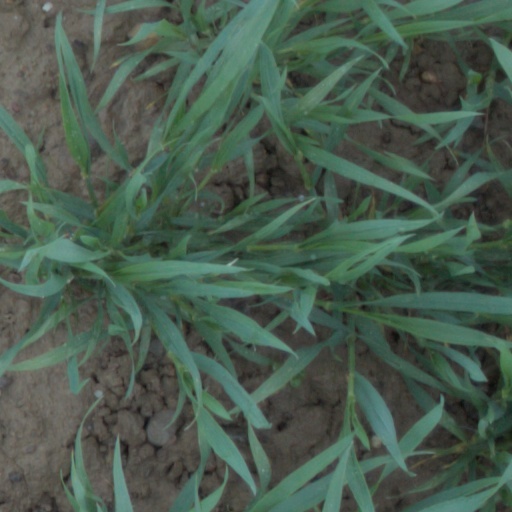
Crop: wheat